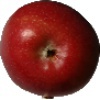
Label: braeburn_apple